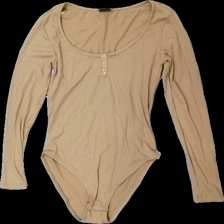
View: front
Type: Top
Category: Ladies
Brand: Gina Tricot
Colors: Brown
Material: 65% polyester 35% cotton
Cut: Regular
Size: M
Season: All
Damage location: bottom center
Damage 2 location: middle right
Damage 3 location: top center
Price range: 50-100
Recommended usage: Reuse
Description: brun långärmad body
Comment: body